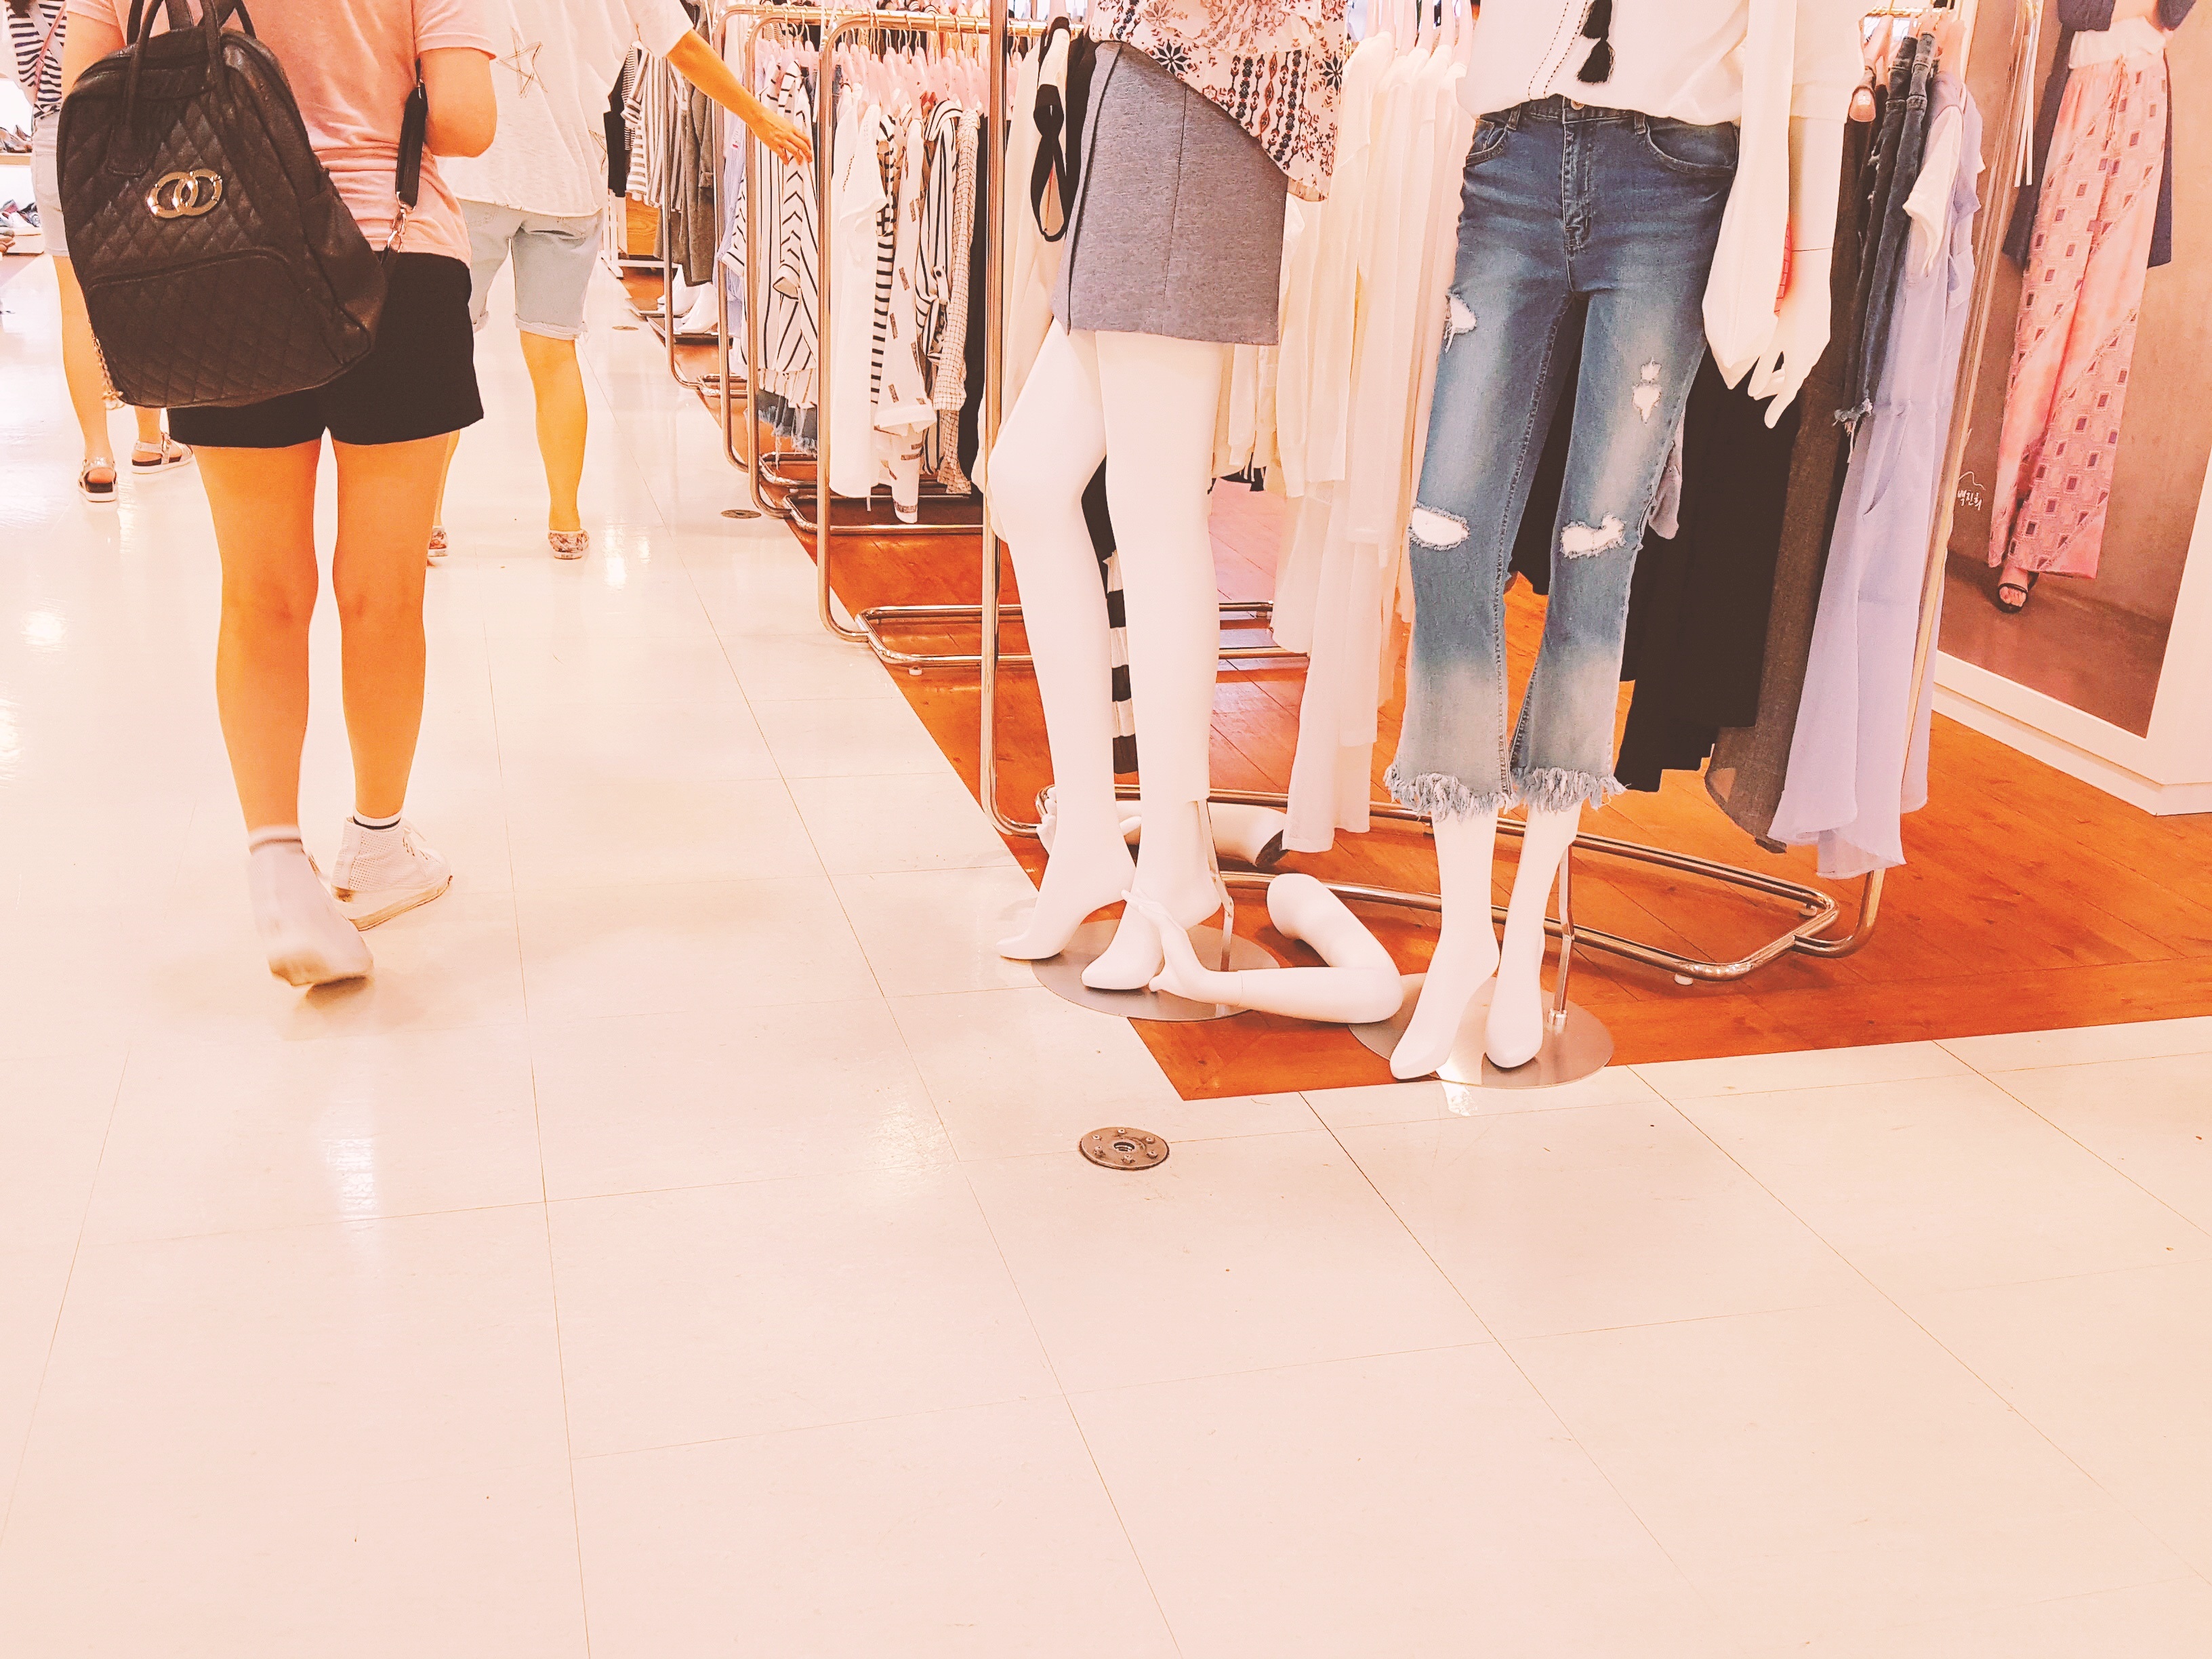
floor, pattern, spring, fashion, clothing, textile, design, footwear, flooring